Hangprinter

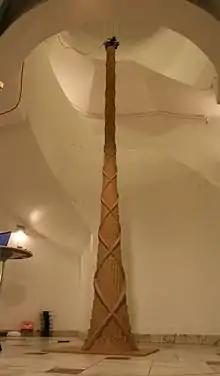
A 4-meter-high Tower of Babel printed by Hangprinter.

Hangprinter is an open-source fused deposition modeling delta 3D printer notable for its unique frameless design. It was created by Torbjørn Ludvigsen residing in Sweden. The Hangprinter uses relatively low cost parts and can be constructed for around US$250. The printer is part of the RepRap project, meaning many of the parts of the printer are able to be produced on the printer itself (partially self replicating). The design files for the printer are available on GitHub for download, modification and redistribution.